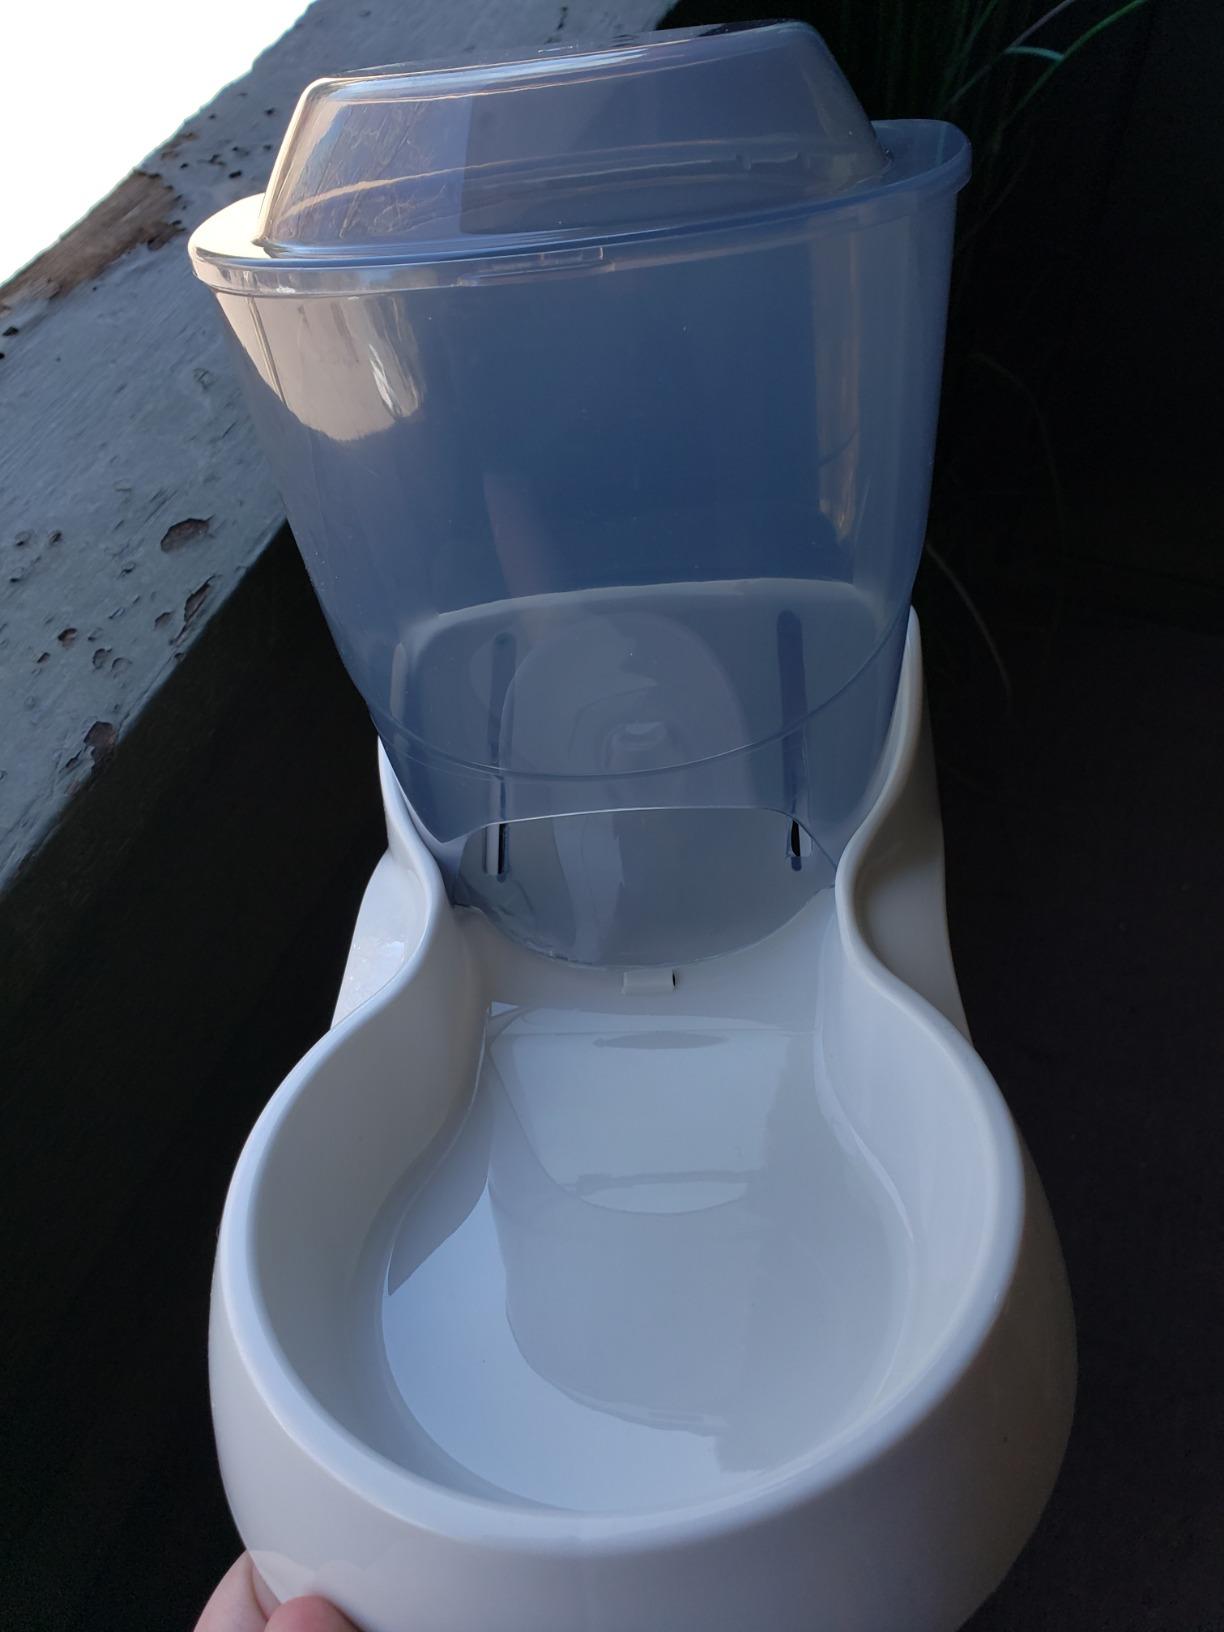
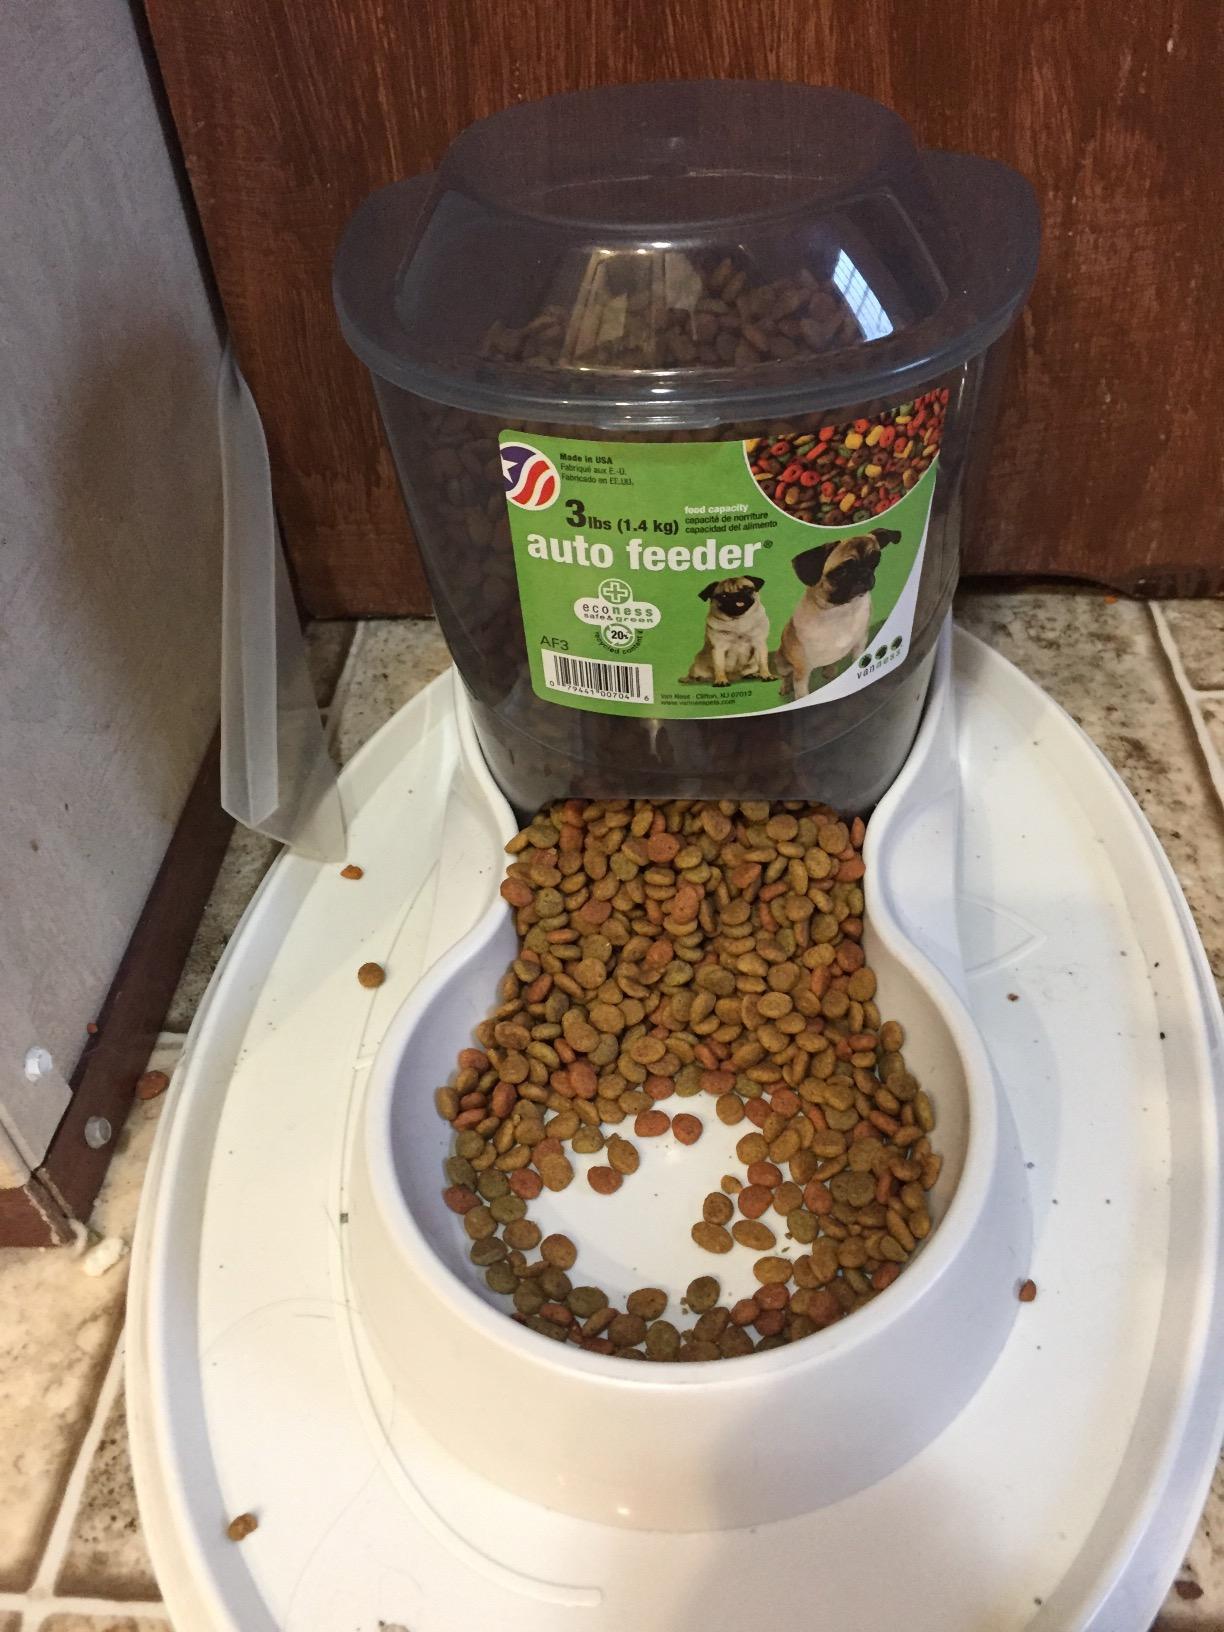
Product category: items_feeder
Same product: yes